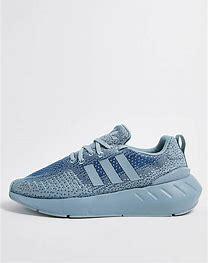
Brand: Adidas
Model: Swift Run 22